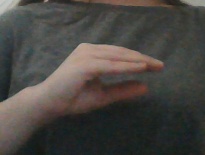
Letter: jeem